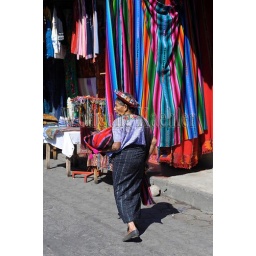
Guatemala, highlands, lake atitlan, santiago, street scene, mayan woman in front of colorful fabrics